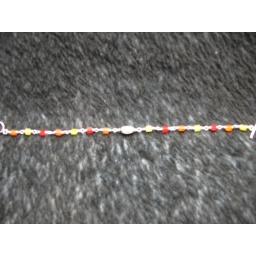
&amp;quot;hope&amp;quot; bracelet sterling silver and glass beads with word pendent (orange, yellow, red) 7 and 1/4 in $15